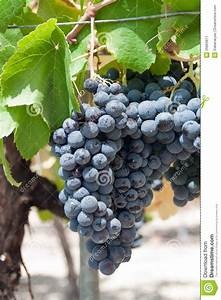
Label: grape